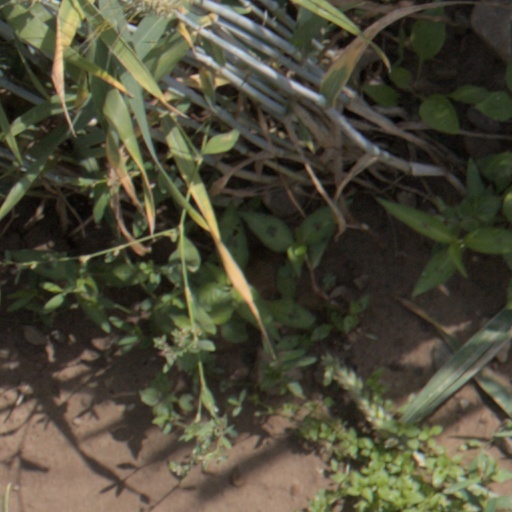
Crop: wheat